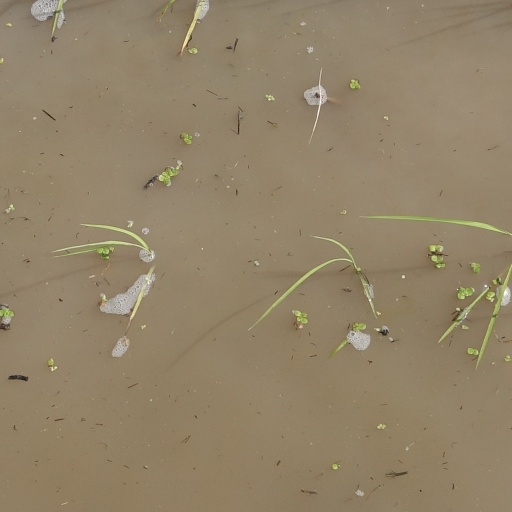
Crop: rice